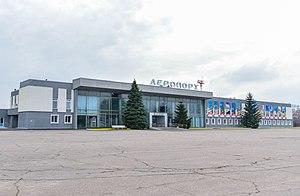
L’aéroport de Poltava est un aéroport public situé à 7 km à l'ouest de la ville de Poltava en Ukraine. Une autre piste se trouve près de Poltava, la base aérienne de Poltava.